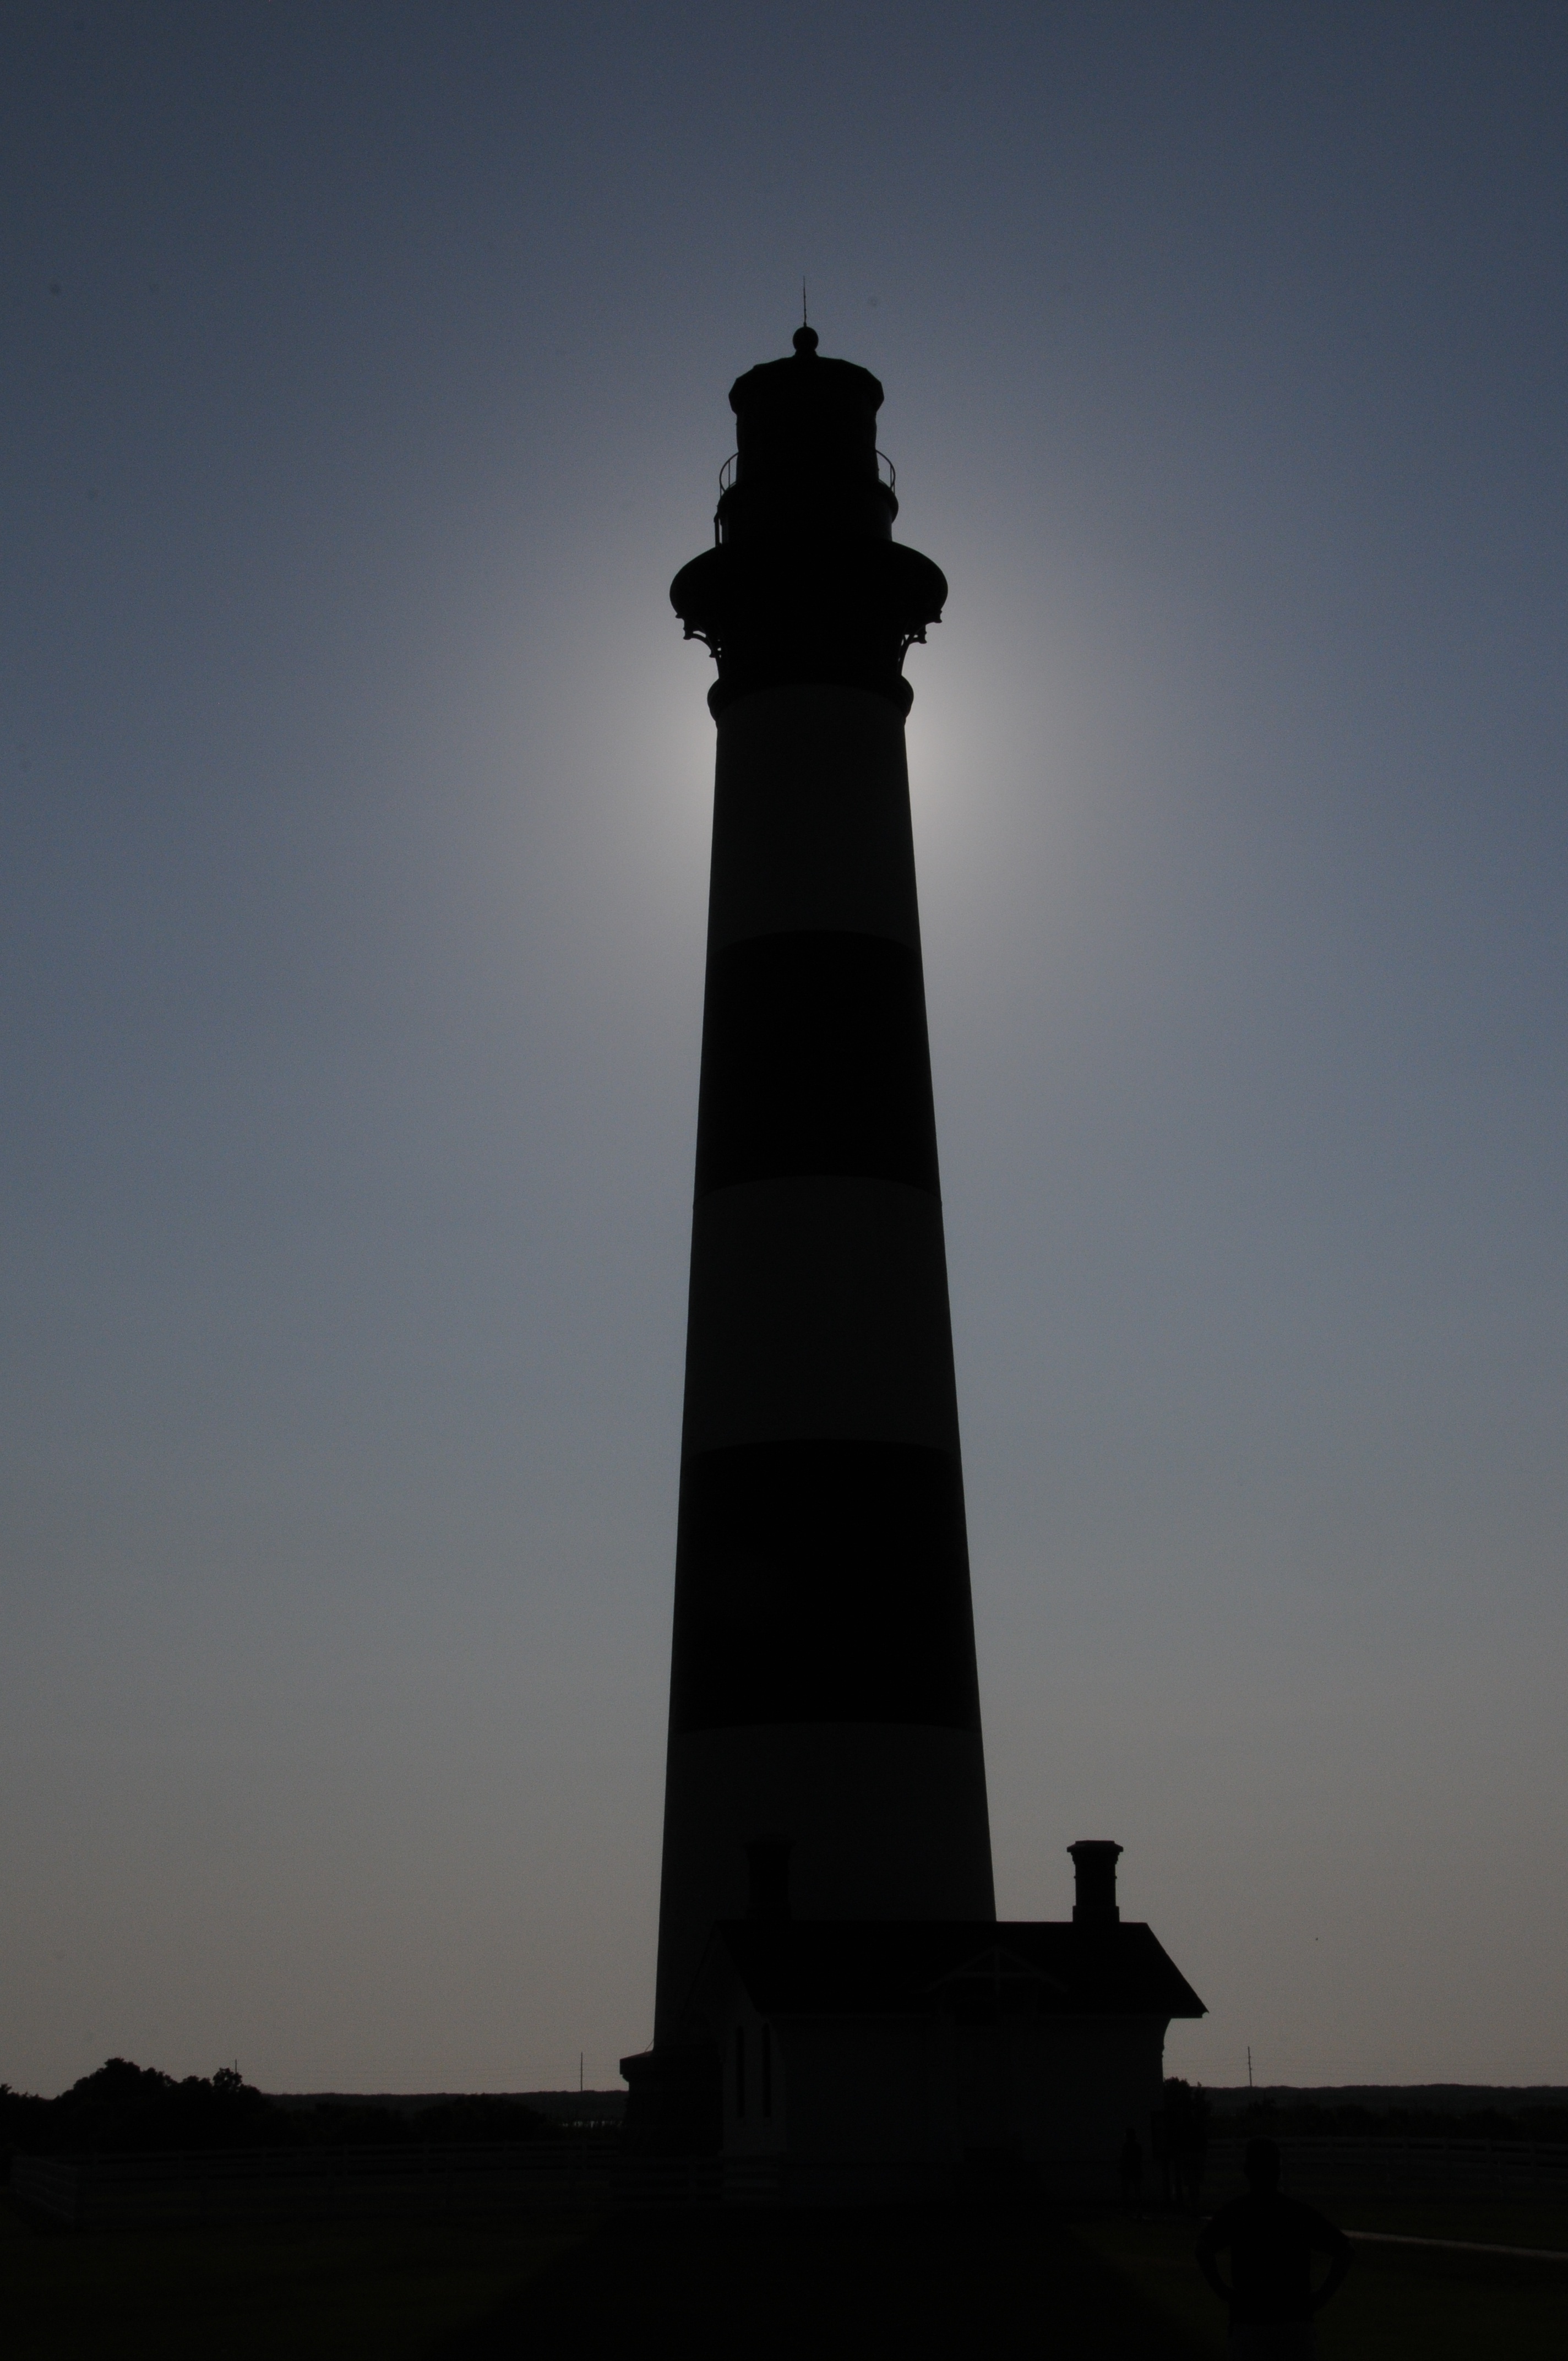
lighthouse, sunset, monument, dusk, tower, landmark, lighthouses, north carolina, outer banks, bodie lighthouse, east coast lighthouse